Edward Cayley

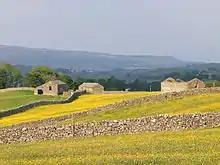

After graduating from Oxford, Cayley took up residence in North Yorkshire where he engaged in farming. He also undertook studies in history, economics, and philosophy to supplement his "dead language" formal education. Caley became a "barrister-at-law" with membership in the Inner Temple. As a magistrate and barrister, his doors were always open for counsel. He promoted the Yorkshire and other agricultural societies as a speaker and writer. Thus, Cayley became well-known and highly respected by the farmers of his district, so much so that they called on him to represent them in Parliament. At the 1832 general election he stood for election in the two-member county constituency of North Riding of Yorkshire as an independent of Liberal sympathies and a friend of the interests of small agriculturalists, 'unassisted by the aristocracy on either side' and was elected a member of parliament, behind William Duncombe a Tory with major landholdings in the Riding, but ahead of John Charles Ramsden a former Whig MP for Yorkshire who had the support of the Whigs but was a West Riding industrialist. Cayley held the seat until his death in 1862, at the age of 59.